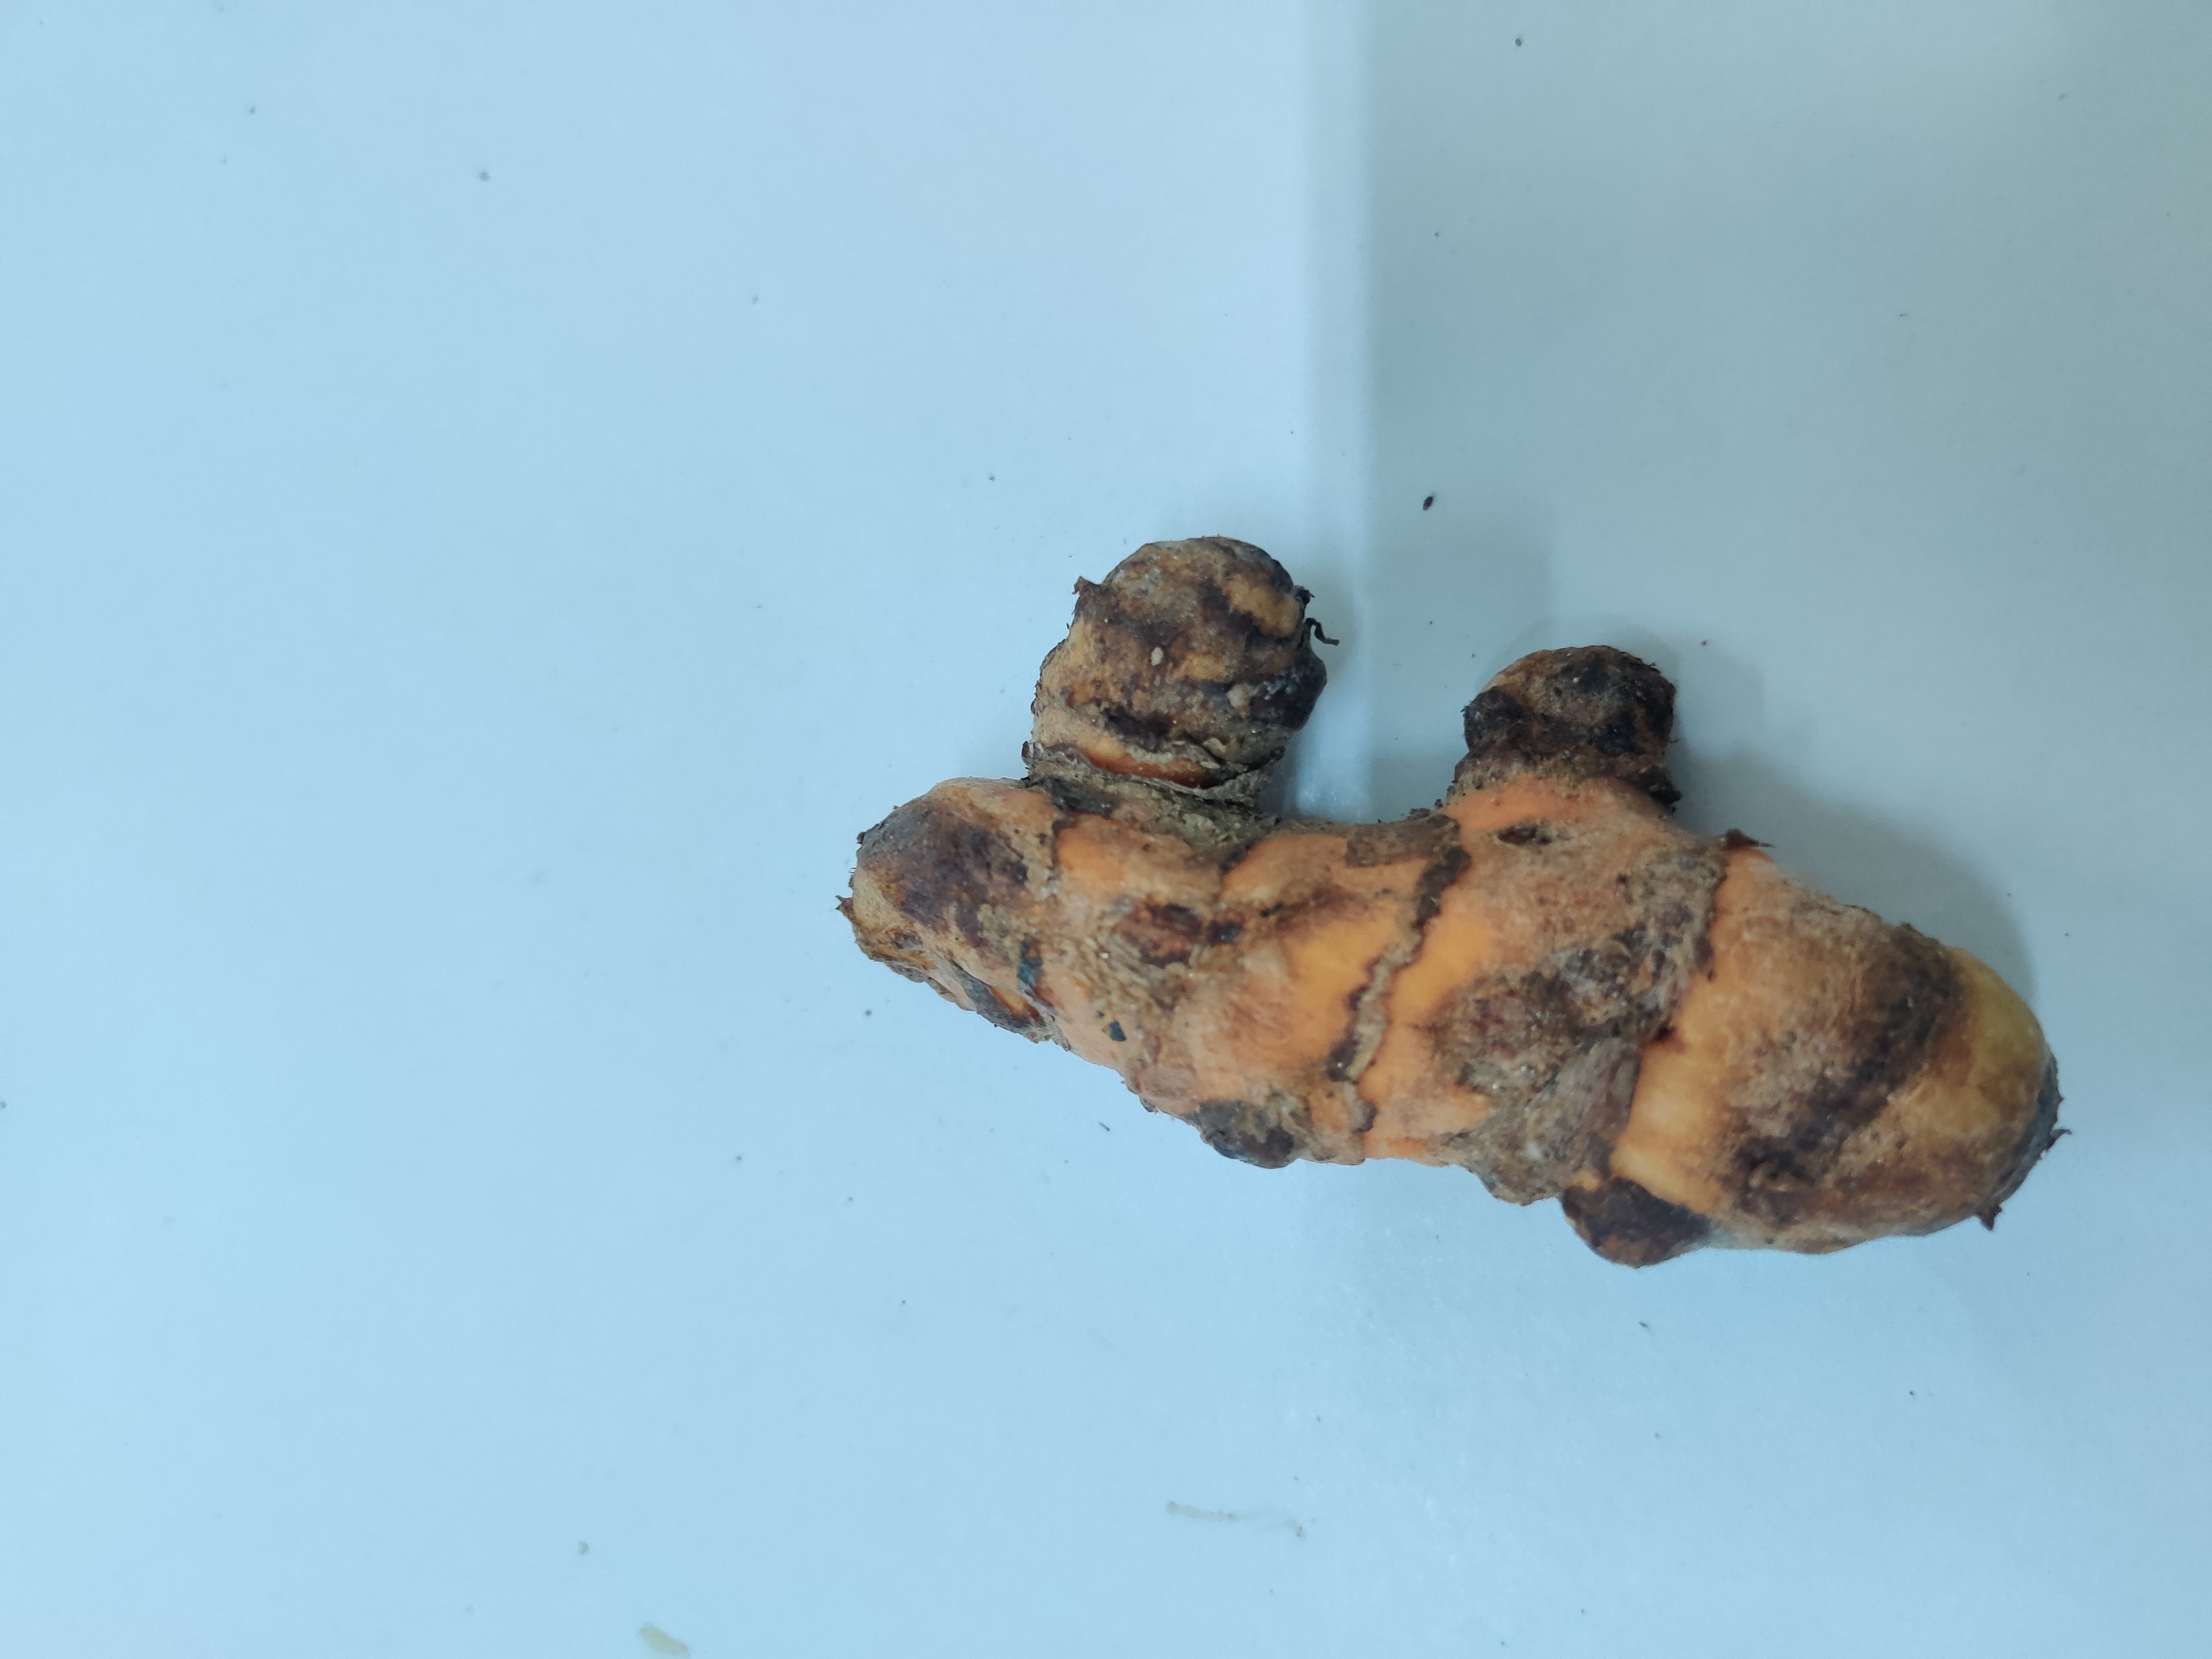
Crop: Turmeric
Condition: Severely Damaged